Franz König (surgeon)

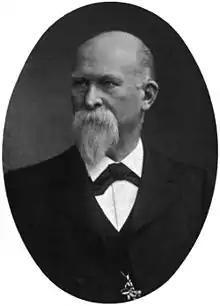

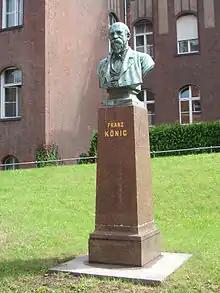
Monument to Franz König in Charité University Hospital in Berlin

Franz König (10 February 1832 – 12 December 1910) was a German surgeon. The son of a physician, he was born in Rotenburg an der Fulda.